Equity feminism

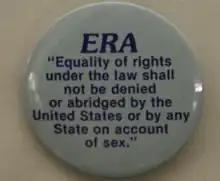
A button of what the ERA stood for as it tried to pass the House of Representatives in 1972.

In the United States, Alice Paul and Crystal Eastman, two women in the National Woman's Party, were involved in drafting the Equal Rights Amendment, with the goal of achieving "constitutional protections from discrimination" for all women.